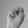
ASL letter: N